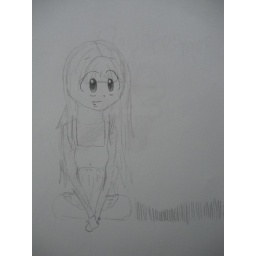
i wanted to draw just a cute little girl in a flowered field....but this time without the flowers. : ]